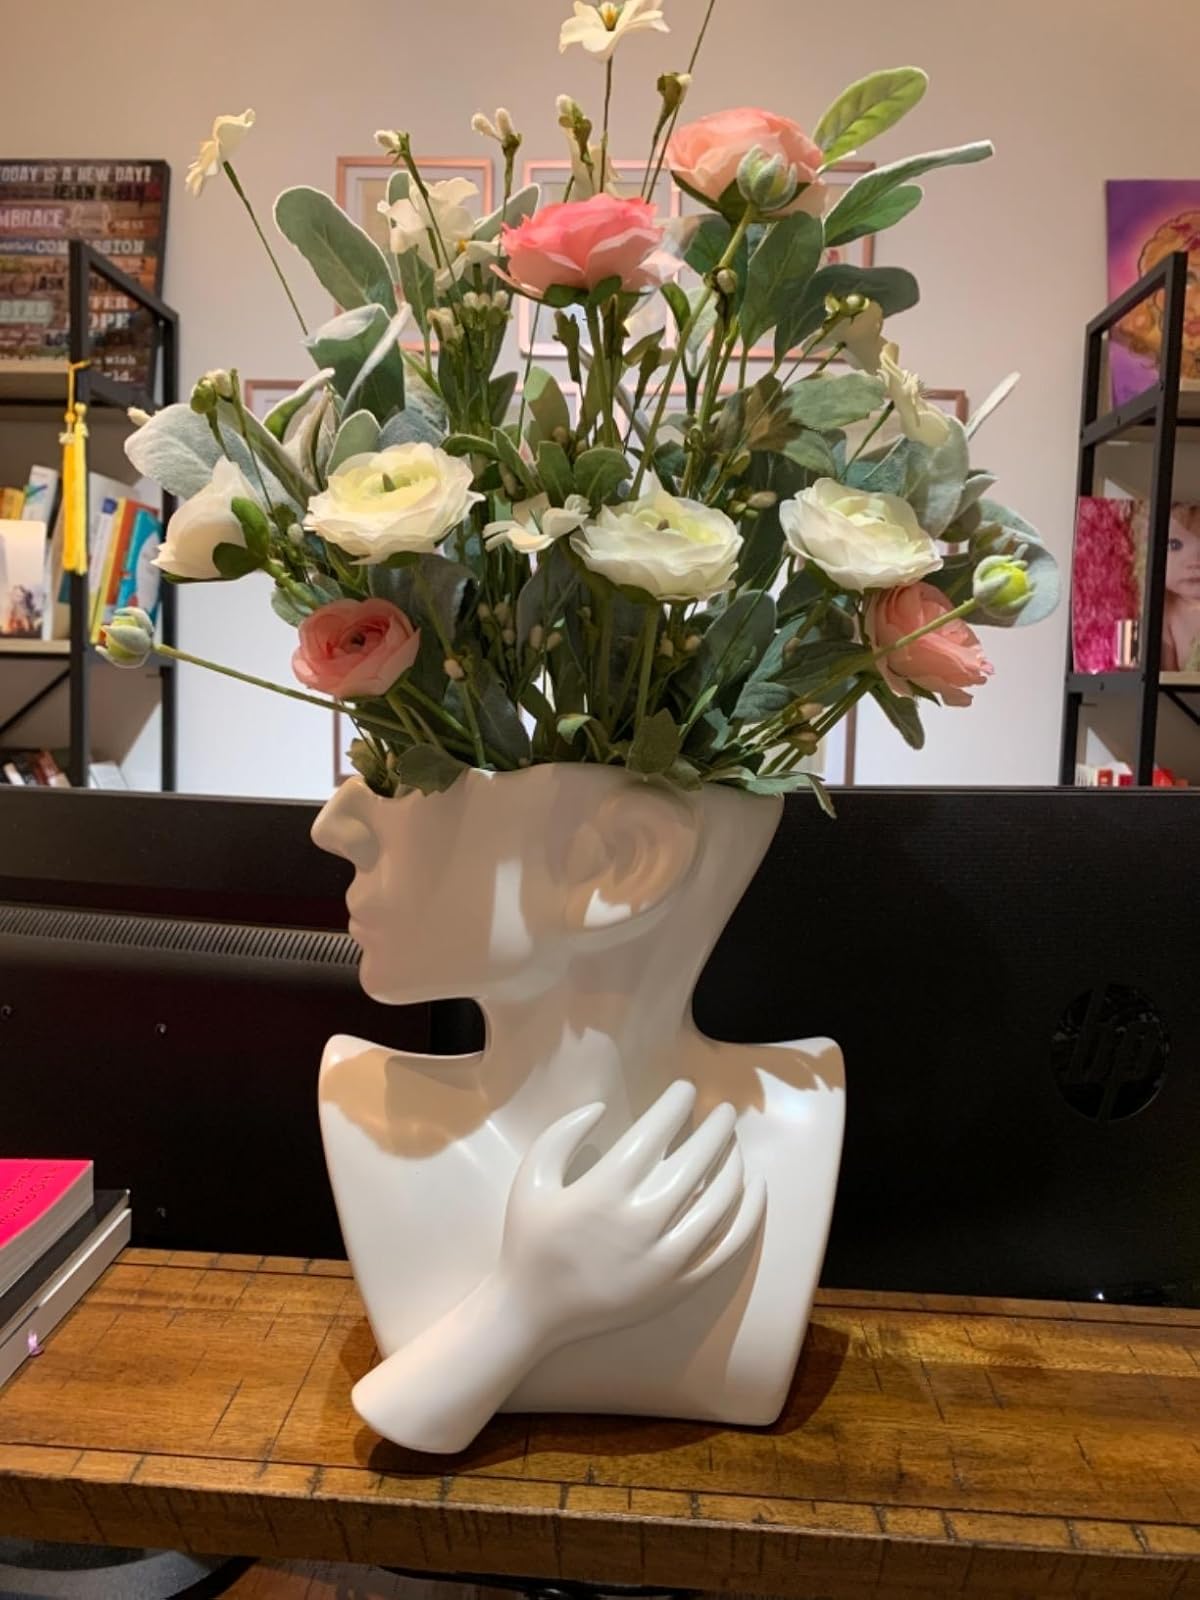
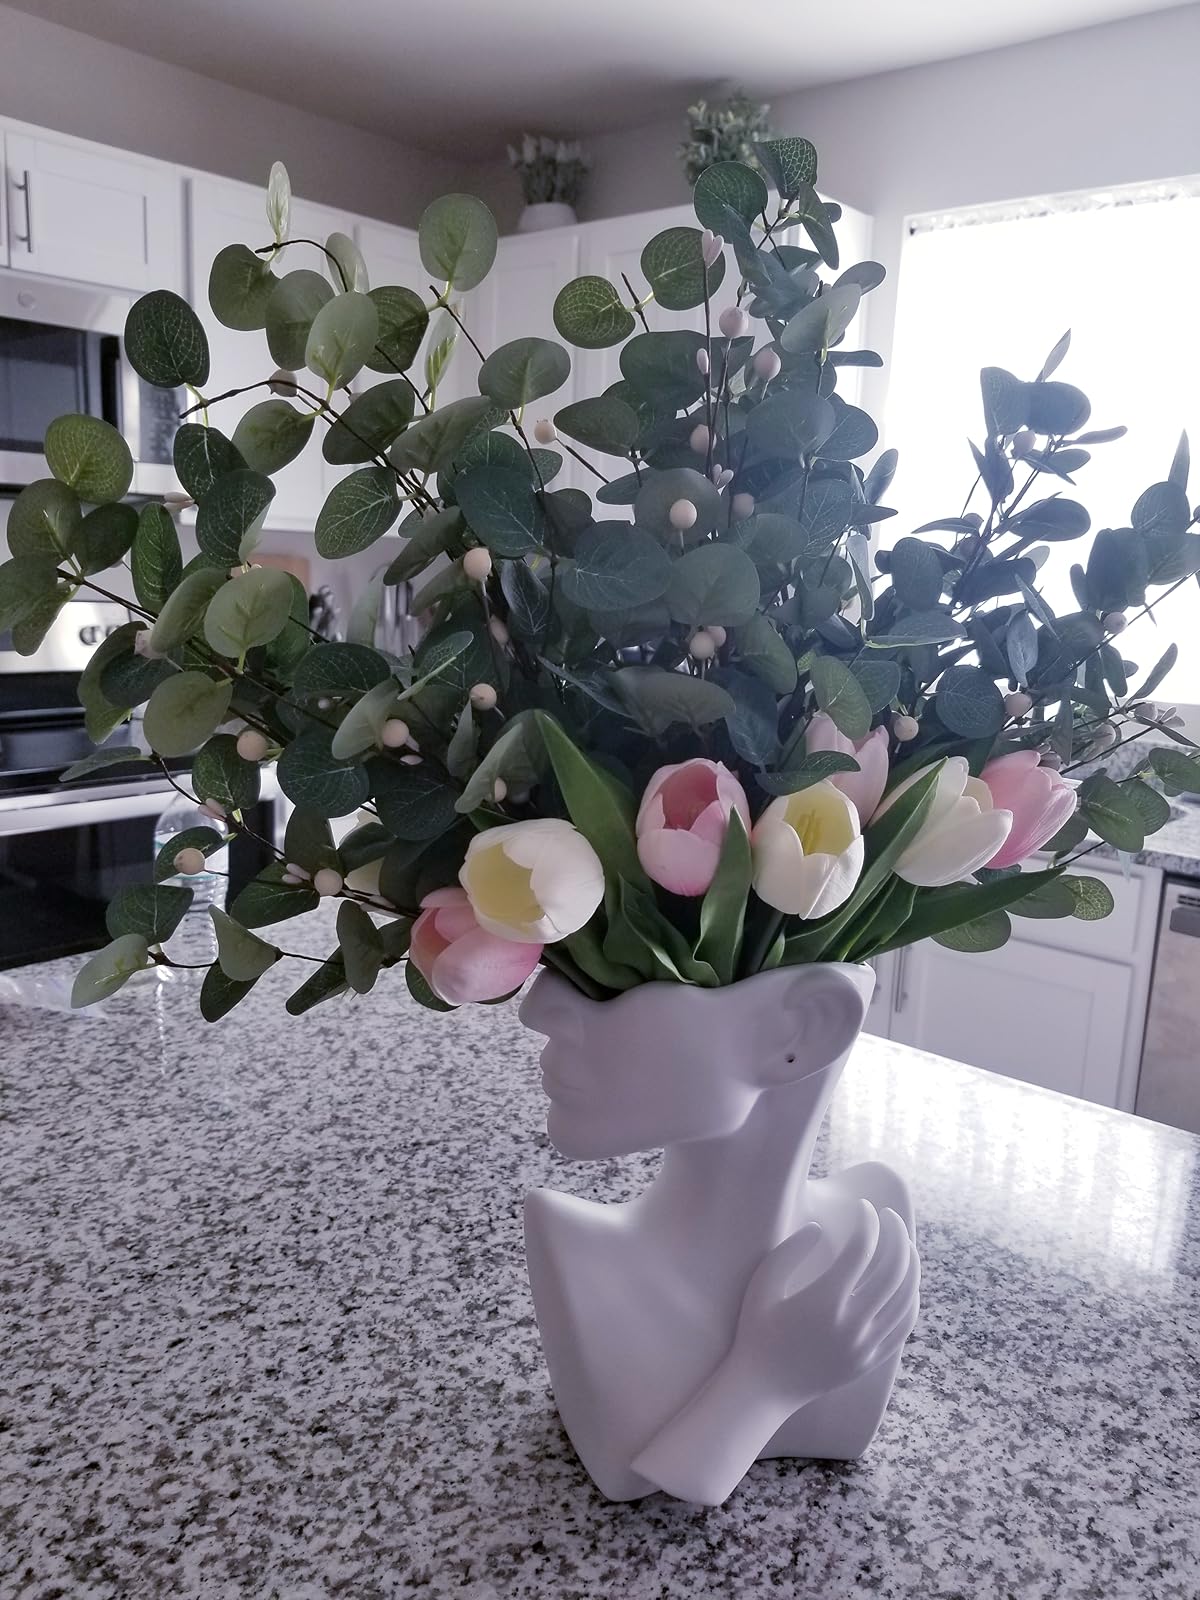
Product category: vase
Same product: yes